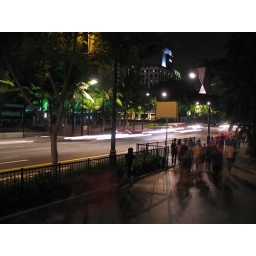
A stream of car lights, with SingTel building in the back